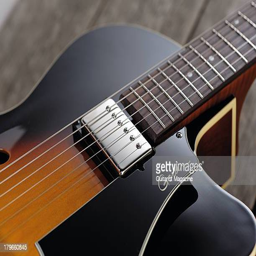
detail of an electric guitar taken